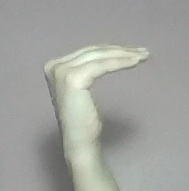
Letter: haa